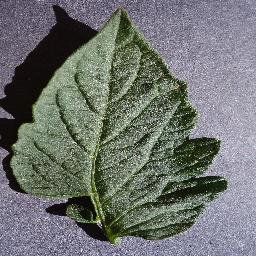
Label: Tomato___healthy